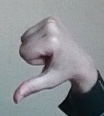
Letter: waw